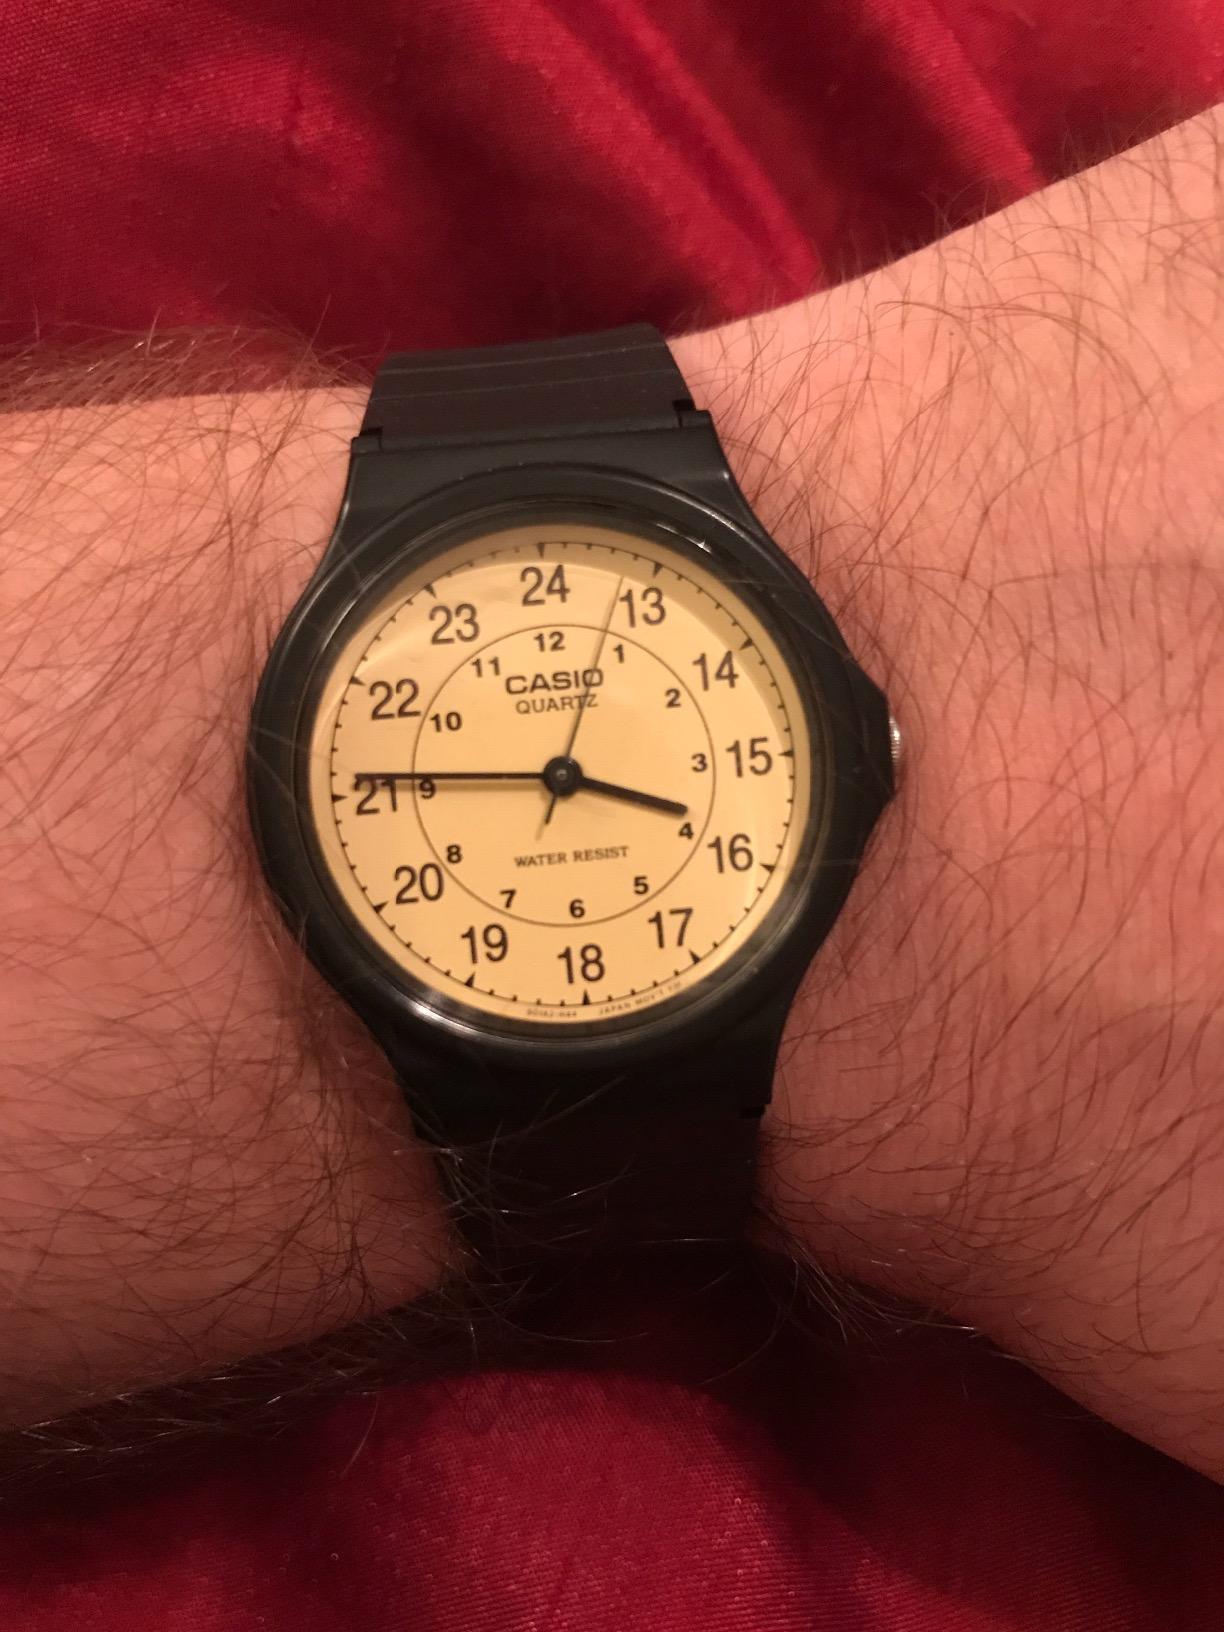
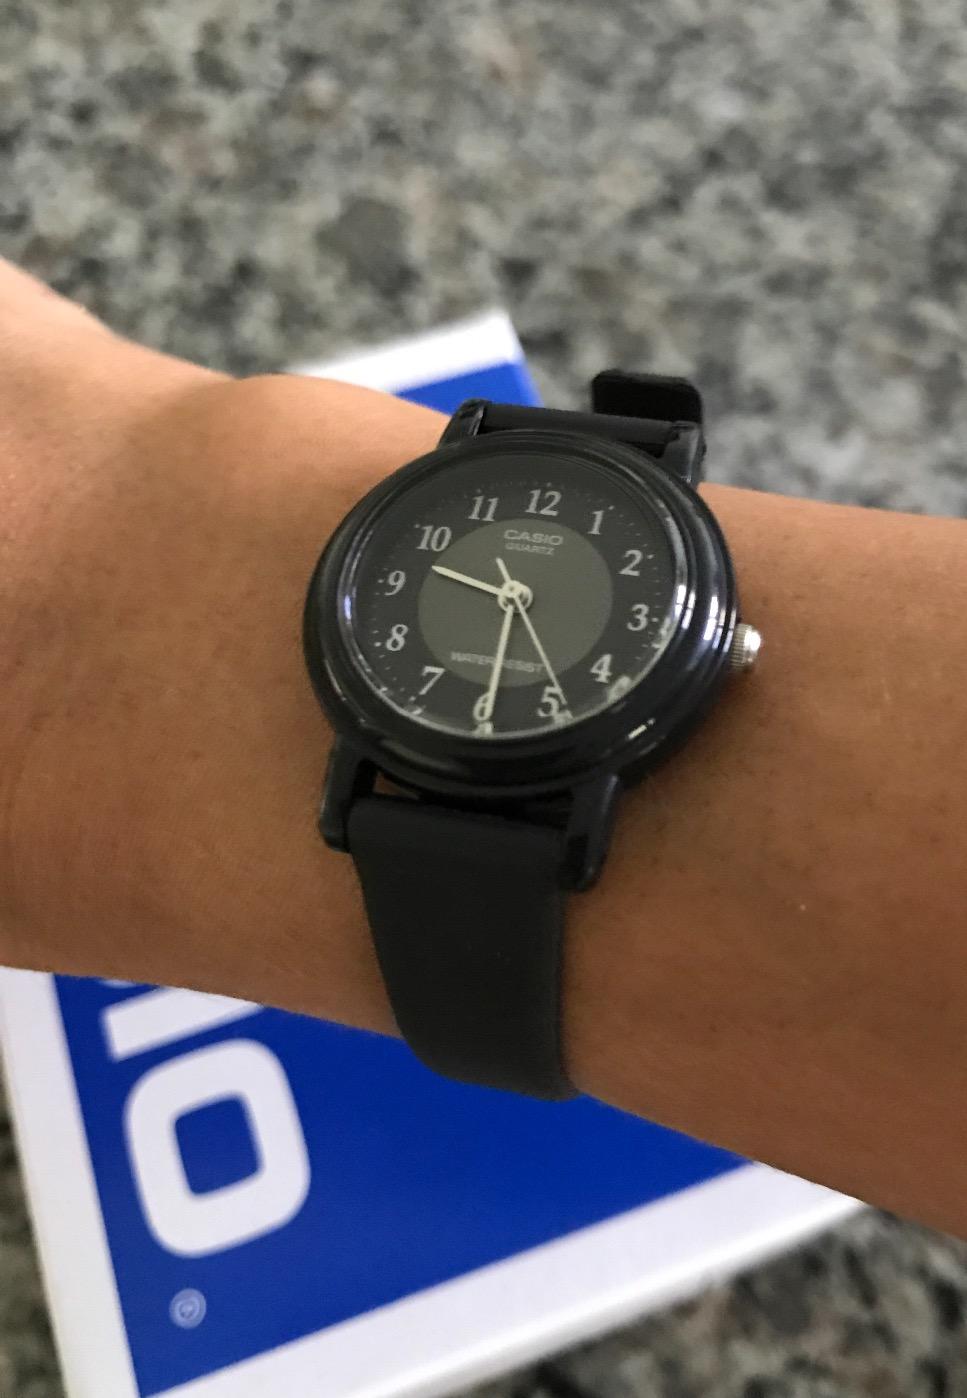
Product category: accessories_watch
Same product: no